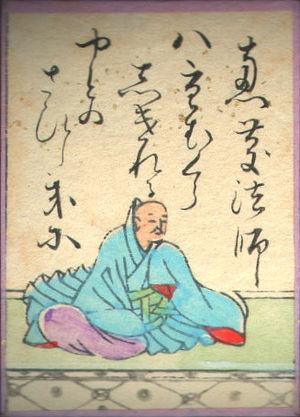
Egyō est un moine bouddhiste et poète japonais du milieu de l'époque de Heian. Son nom fait partie des trente-six poètes immortels du Moyen Âge Chūko Sanjūrokkasen et de l'anthologie Ogura Hyakunin Isshu. Il est également connu sous le titre de Egyō Hōshi.